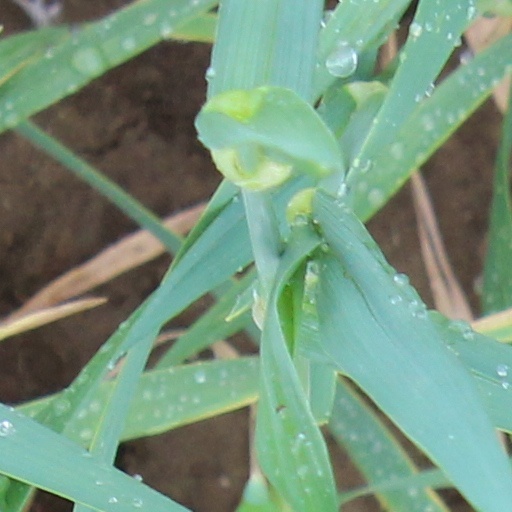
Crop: wheat